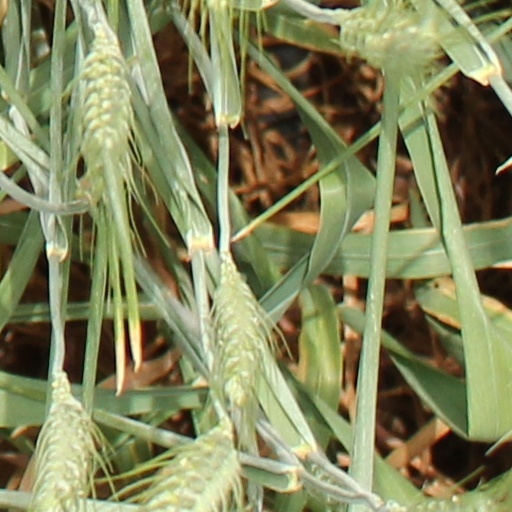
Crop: wheat